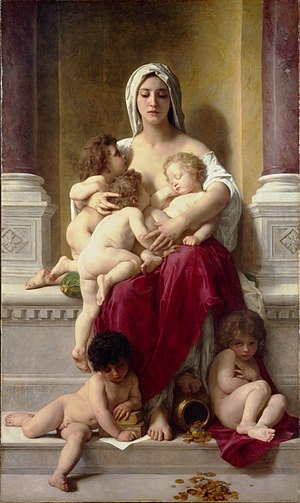
Næstekærlighed / Religiøs næstekærlighed / Caritas: uselvisk kærlighed
Næstekærlighed bestående af to dele, kærlighed til Gud og kærlighed til mennesker, hvor det sidste omfatter både kærlighed til næsten og til én selv. Maleri af William-Adolphe Bouguereau
Næstekærlighed er omsorg for andre mennesker og det at føle sig ansvarlig for ethvert medmenneskes velfærd uden hensyn til religion, hudfarve, alder, arbejdsevne, indkomst, uddannelse, udseende, køn, seksualitet eller politisk standpunkt. Mens nogle betragter det som et element i social kontrol, ser andre det kun som en form for altruisme. Næstekærligheden er et eksempel på en aktiv, udadvendt kærlighed.